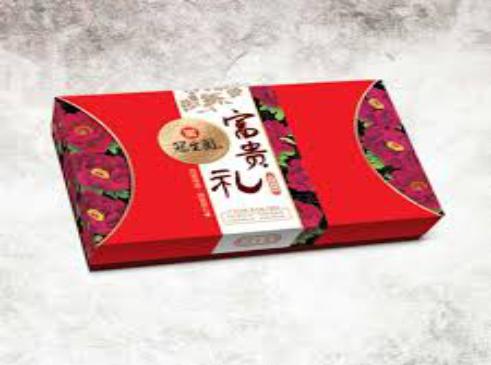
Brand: GuanShengYuan
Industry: Food